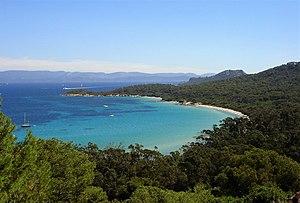
Vue de la côte de l'île de Porquerolles au niveau de la plage de la Courtade.
L’île de Porquerolles est la plus grande et la plus occidentale des trois îles d'Hyères avec ses 12,54 km² de superficie. Elle se situe à 2,6 km au sud-est de la Tour Fondue, l'extrémité sud de la presqu'île de Giens, et à 9,6 km à l'ouest de l'île de Port-Cros. Elle forme un arc orienté est-ouest, aux bords découpés, de 7,5 km de long sur 3 km de large. Son pourtour est d’une trentaine de kilomètres. L’île culmine au sémaphore à 142 m. Elle doit son état de conservation au fait qu'elle est propriété de l'État français depuis 1971 et bénéficie du statut de « parc national » depuis 2012.